Kirton Huggins

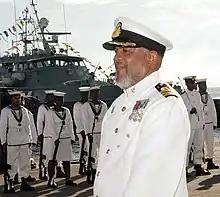
Captain Kirton Huggins

Huggins is a former Commanding Officer of the Trinidad and Tobago Coast Guard (COTTCG). Prior to that he was Executive Officer of the Trinidad and Tobago Coast Guard (XOTTCG), assuming the position from XOTTCG J Ramoutar on June 14, 2005. Huggins was once assigned as the Procurement Officer of the Coast Guard.